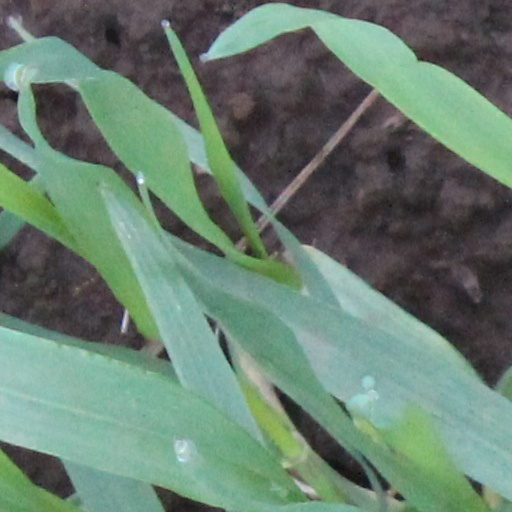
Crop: wheat